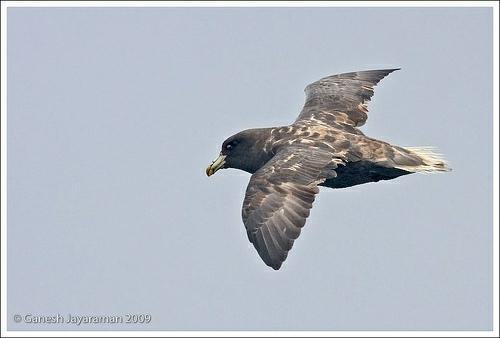
A photo of a northern fulmar